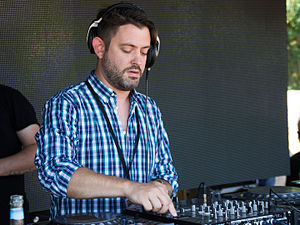
Sébastien Léger
Sebastien Leger er en House-producer og remixer fra Frankrig.